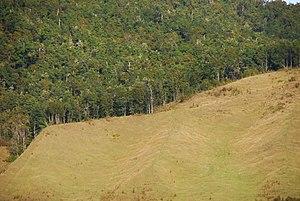
La fragmentation des forêts désigne toutes les formes de fragmentation des habitats naturels forestiers.